Bournabat Football Club

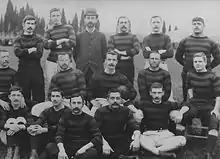
Bournabat FC in 1894

Bournabat Football and Rugby Club was a sports club of Bornova, Smyrna (present-day İzmir), Ottoman Empire. Bournabat FC was consisted of Levantine players and is considered as the first football club ever in Turkey. The club's colours were red and black. It was dissolved after the Burning of Smyrna in 1922 as most of the Levantines fled the country.